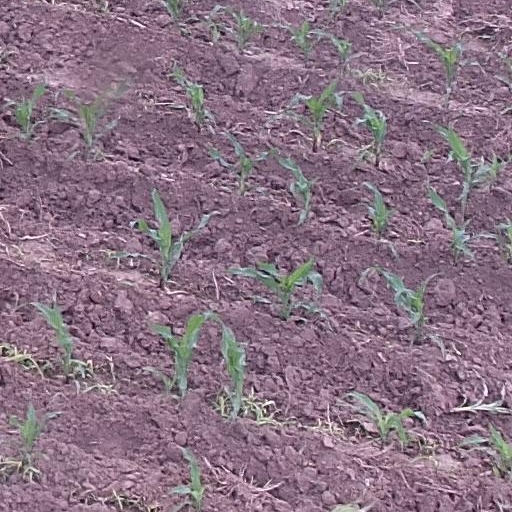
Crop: maize; corn